Formula Pacific

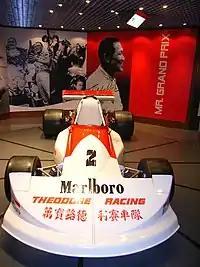
Theodore Racing's Formula Pacific race car at the Macau Grand Prix Museum.

The Macau Grand Prix used Formula Pacific regulations from 1977 until Formula 3 rules were adopted for the 1983 event. Winners of the race include eventual F1 drivers Riccardo Patrese and Roberto Moreno.